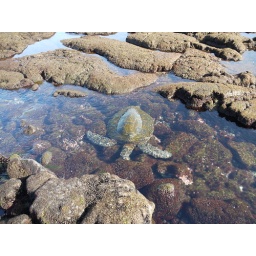
Sea turtles come in on this black sand beach. So amazing!